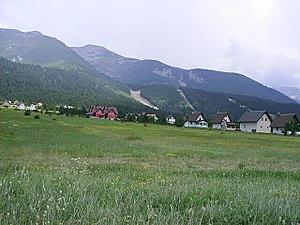
Blidinje est une réserve naturelle ainsi qu'une très petite station de ski, situés entre les montagnes Čvrsnica et Vran en Bosnie-Herzégovine.